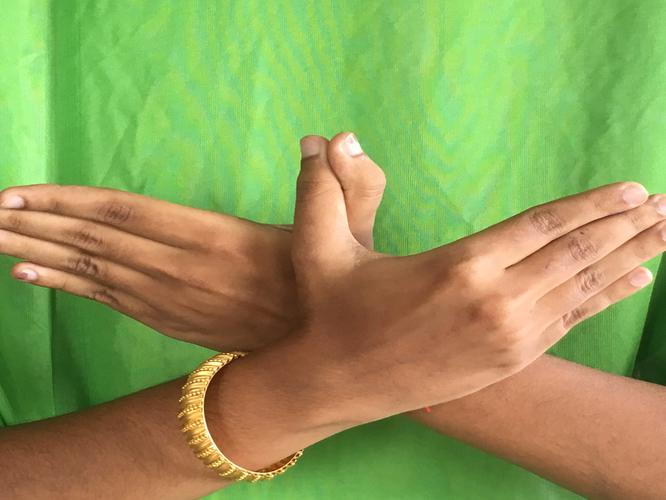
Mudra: Garuda
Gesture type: double_hand